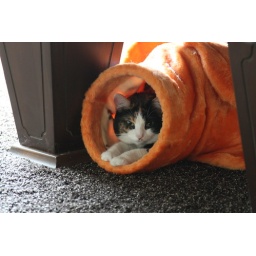
Piper in her giant orange fish